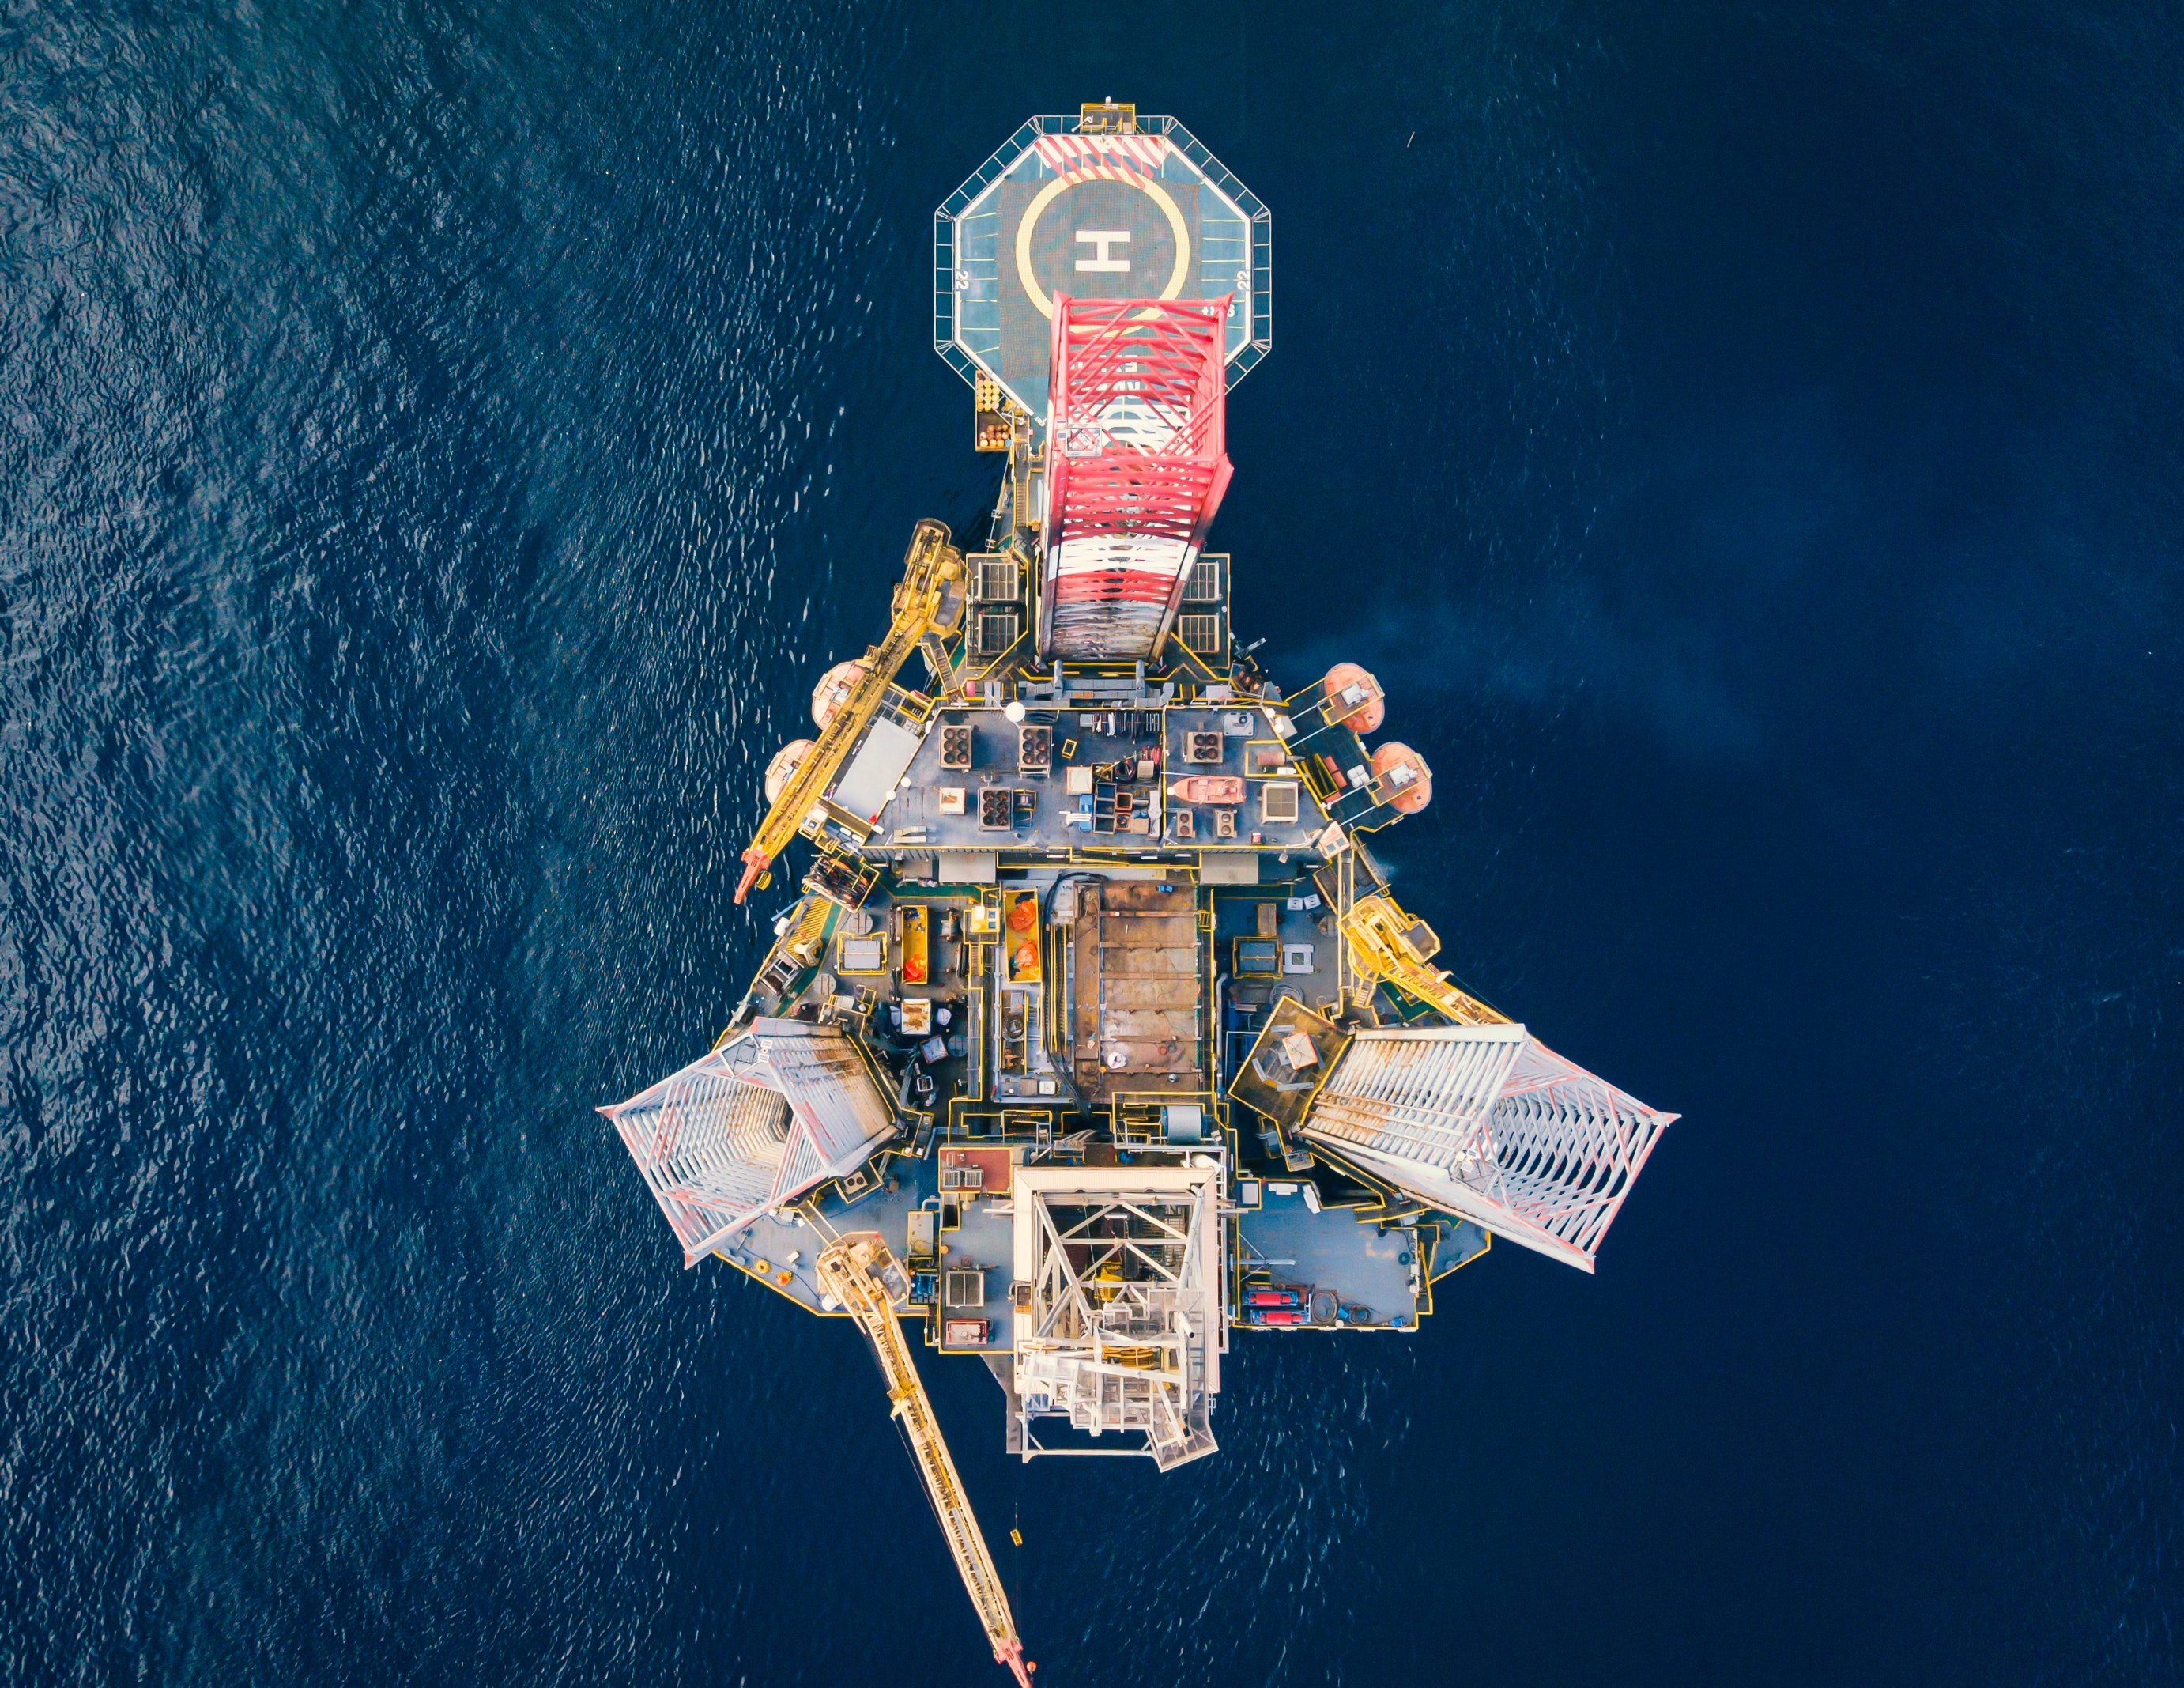
natural, water, vehicle, naval architecture, liquid, lake, fashion accessory, font, electric blue, space station, machine, island, metal, watercraft, circle, emblem, symbol